Cleveland Jewish News

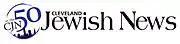
Cleveland Jewish News nameplate including 50th anniversary logo

The Cleveland Jewish News is owned by its parent company, the Cleveland Jewish Publication Company. The CJPC publishes: